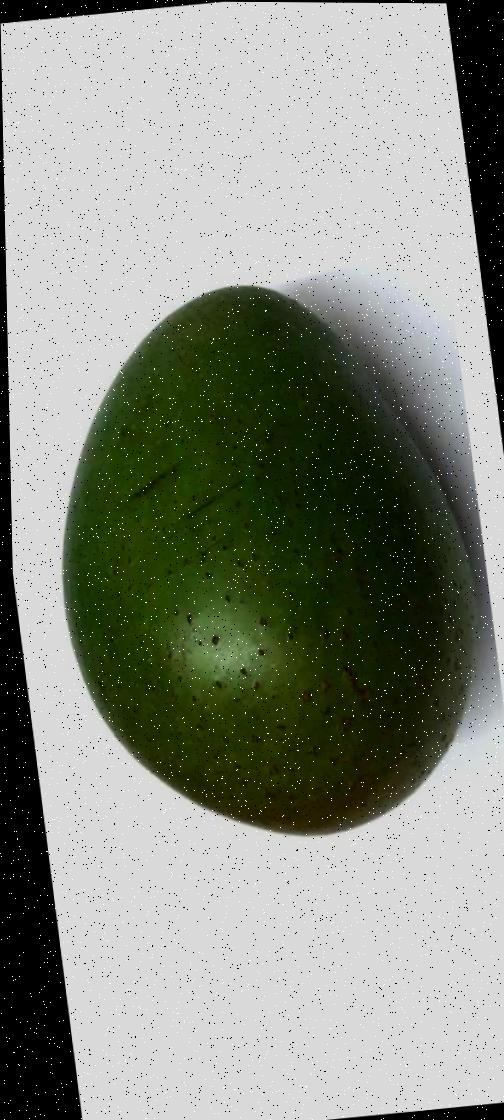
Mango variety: Ashshina Zhinuk